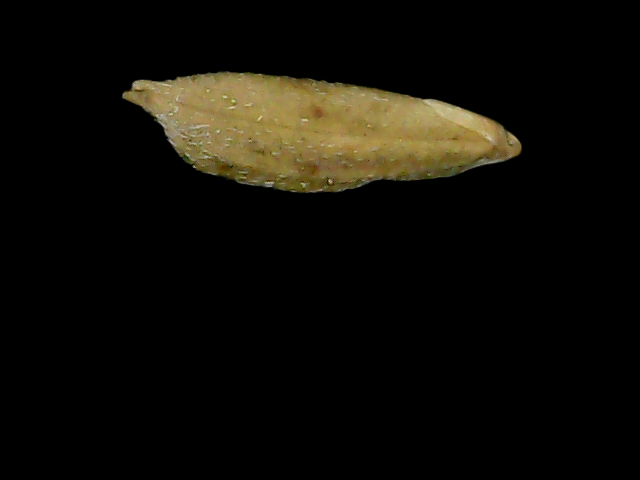
Rice variety: Bd49